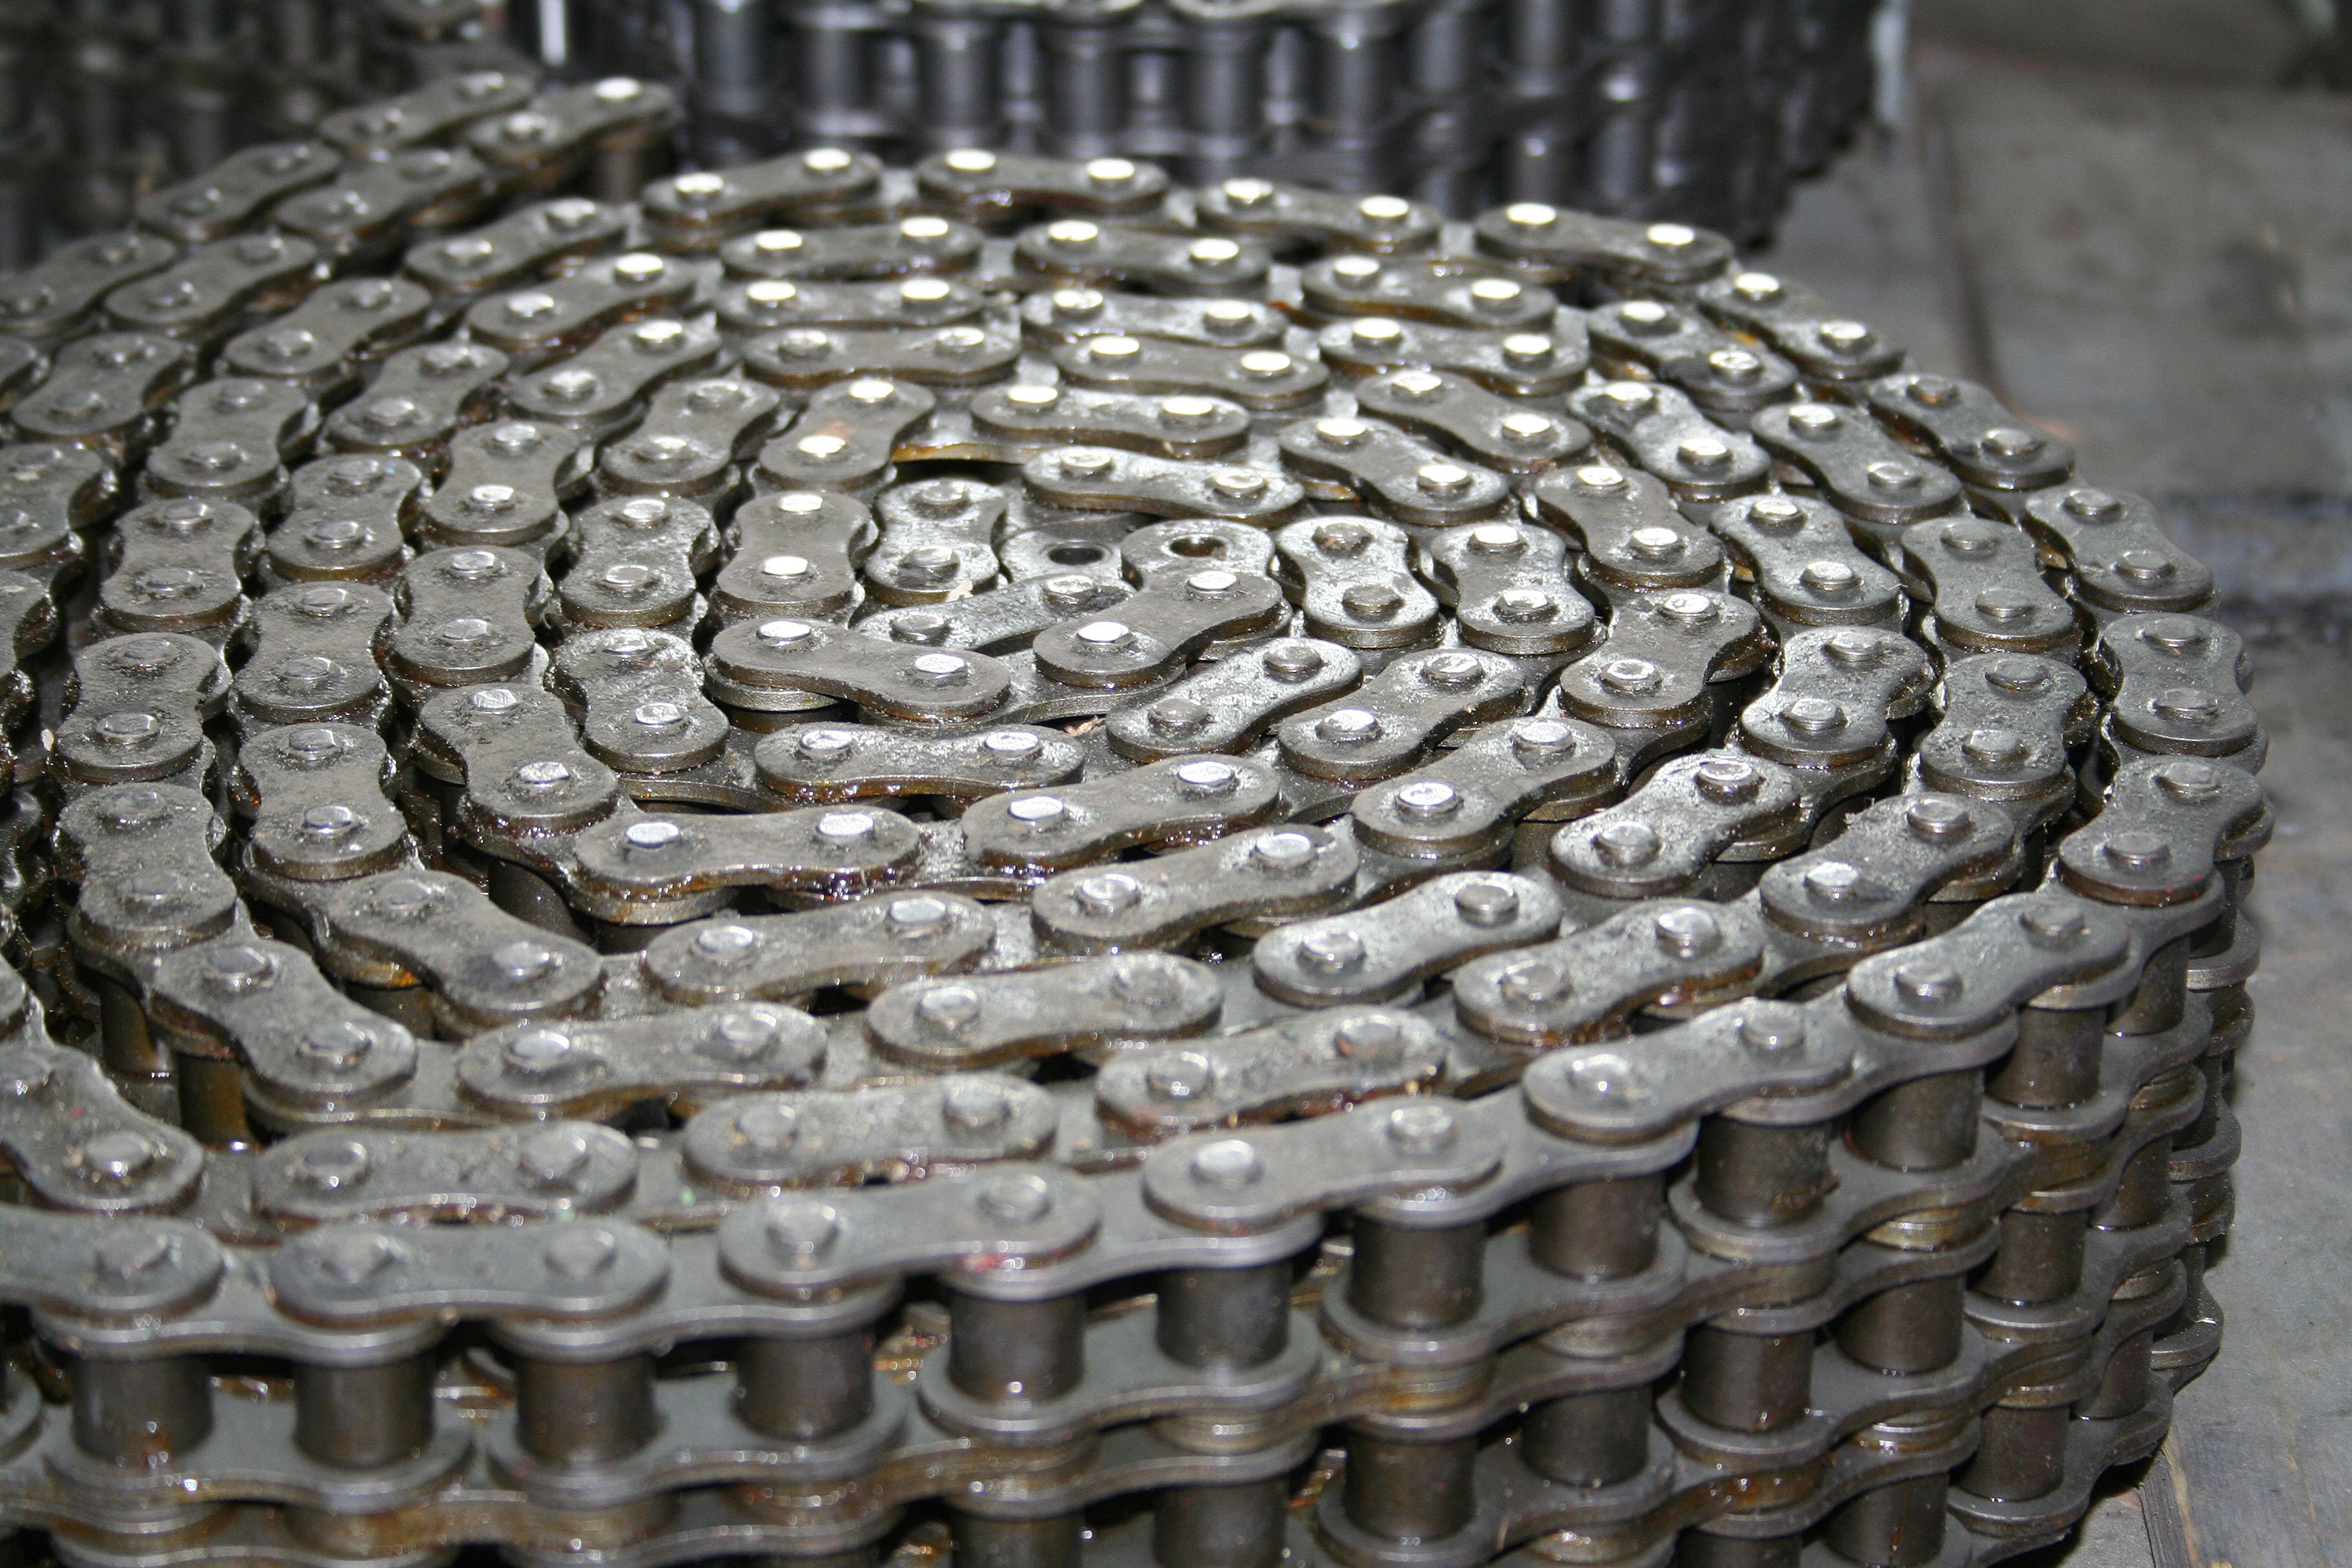
technology, chain, drive, metal, close, material, art, mechanics, mechanically, iron chain, stone carving, chain roll, chain hoist